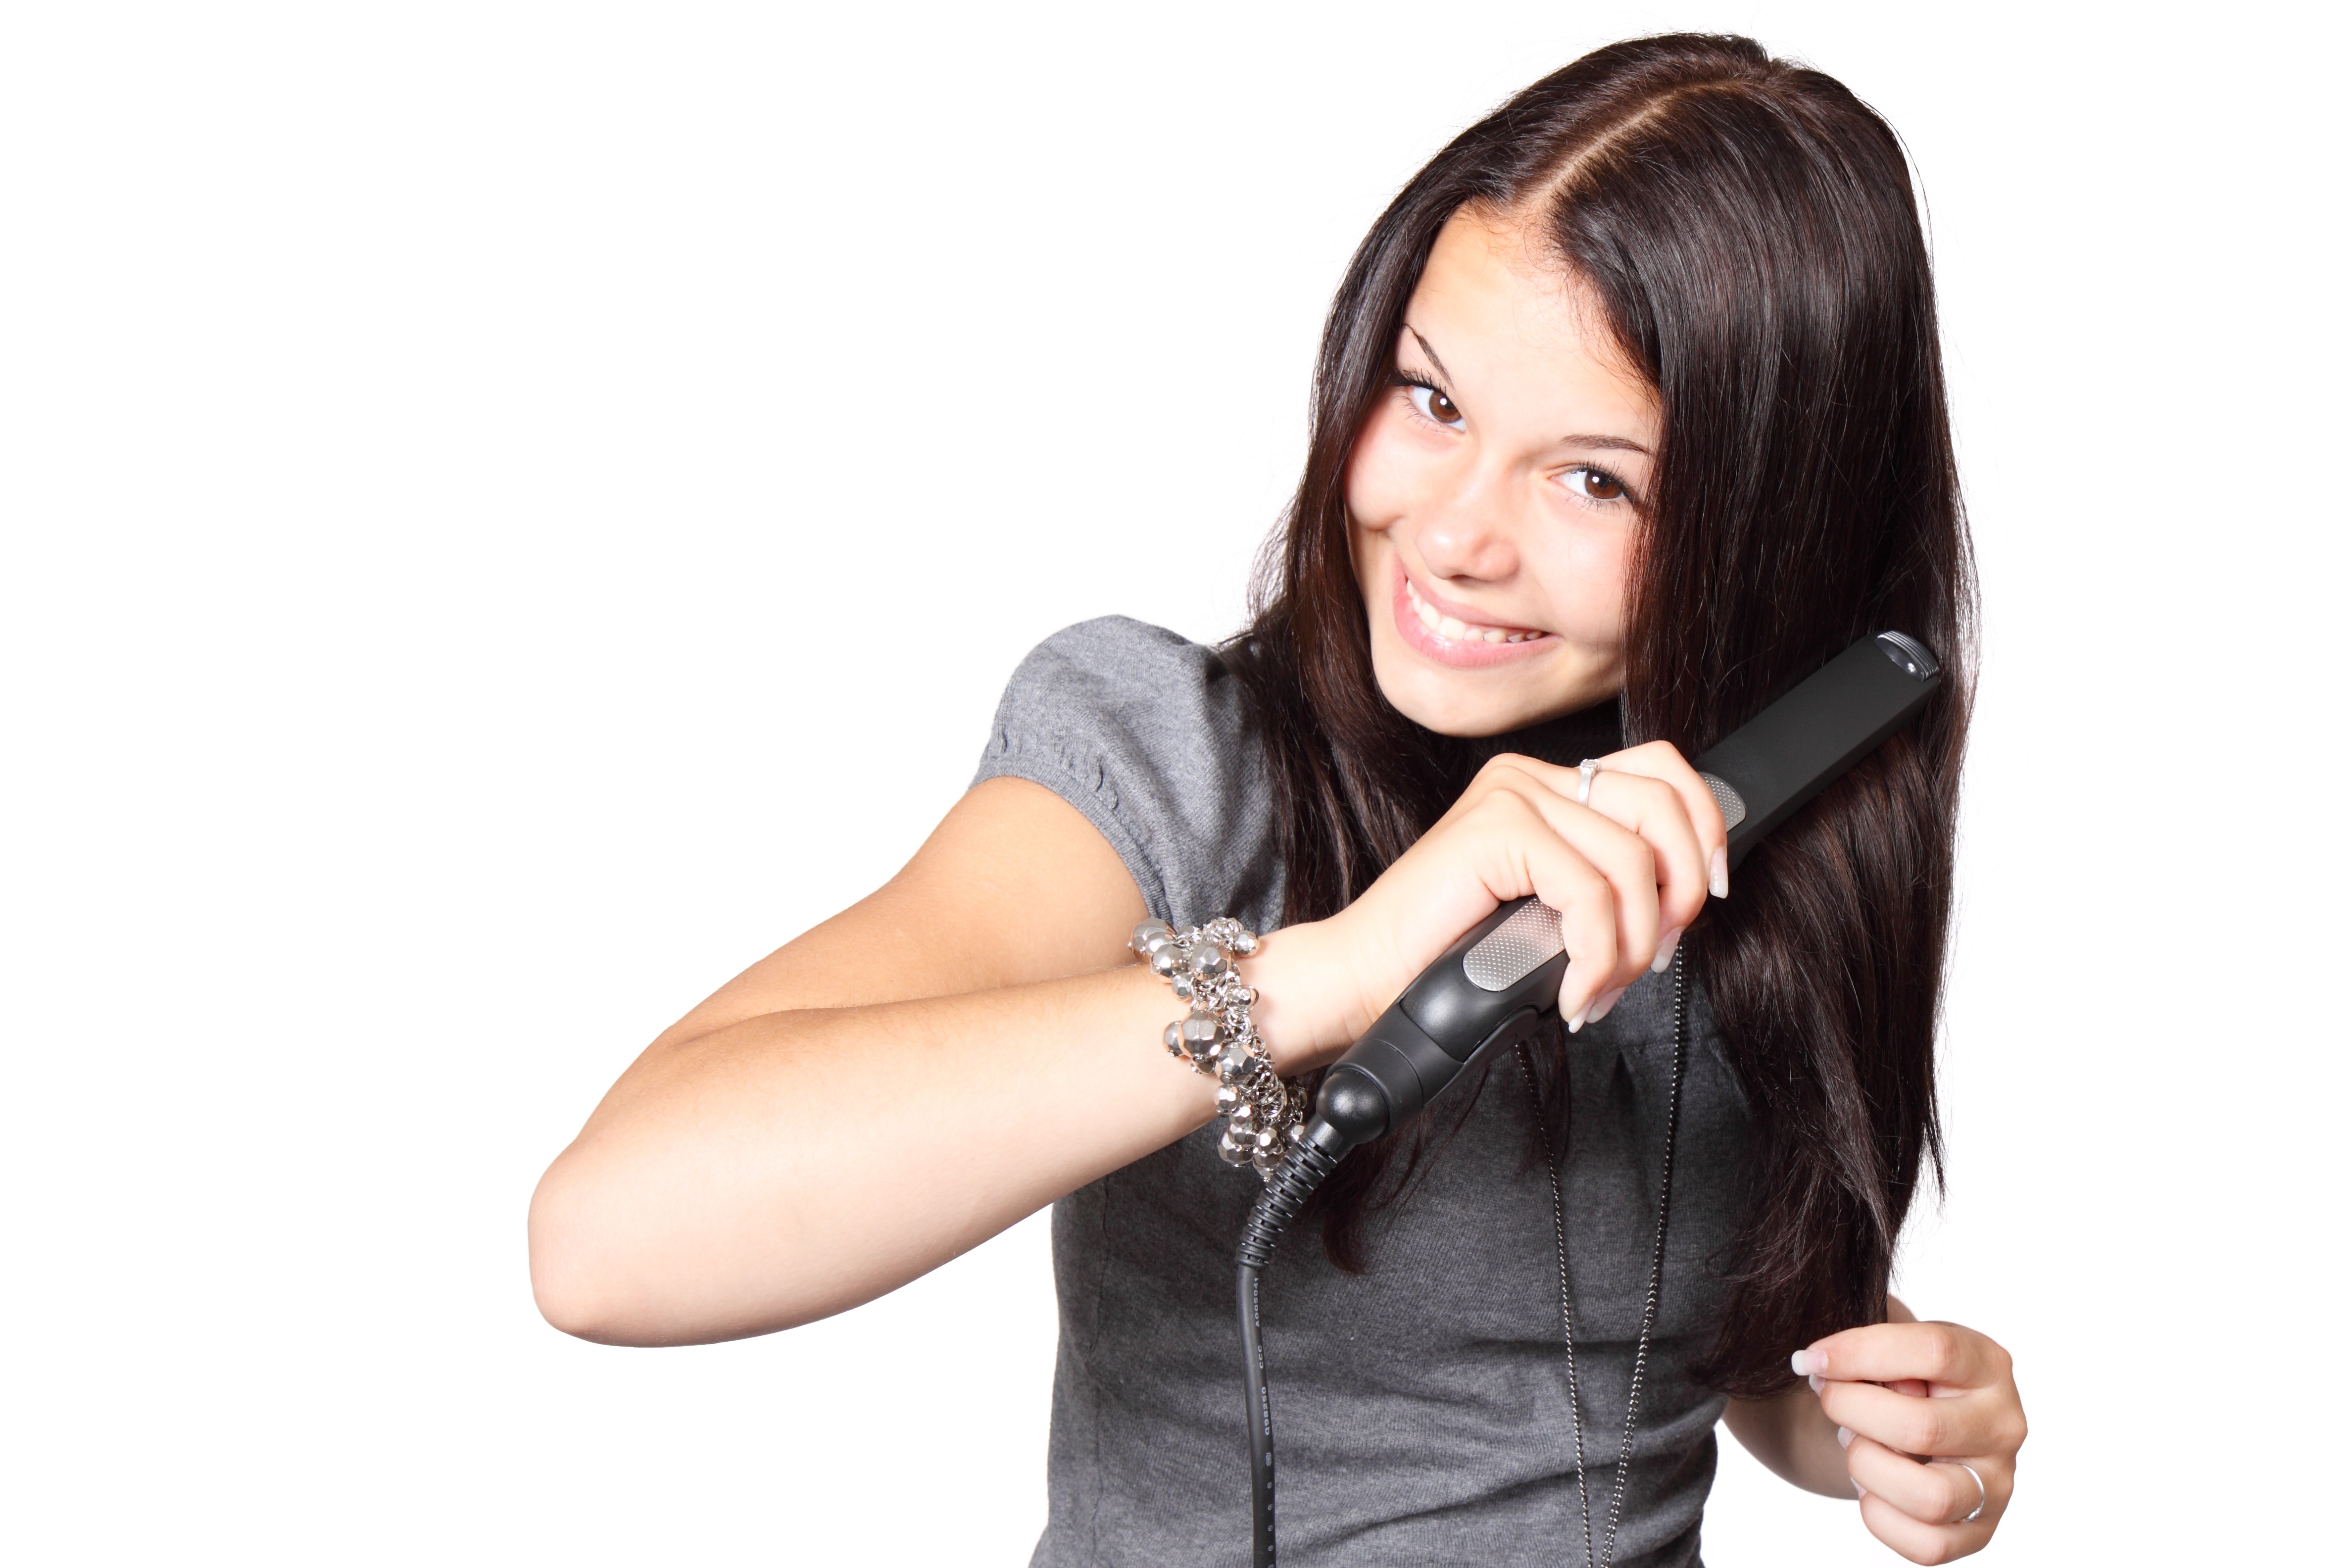
hand, person, girl, woman, hair, cute, isolated, female, singer, brunette, model, finger, equipment, fashion, clothing, hairstyle, teenager, long hair, black hair, long, happy, beauty, style, iron, thumb, photo shoot, brown hair, straightener